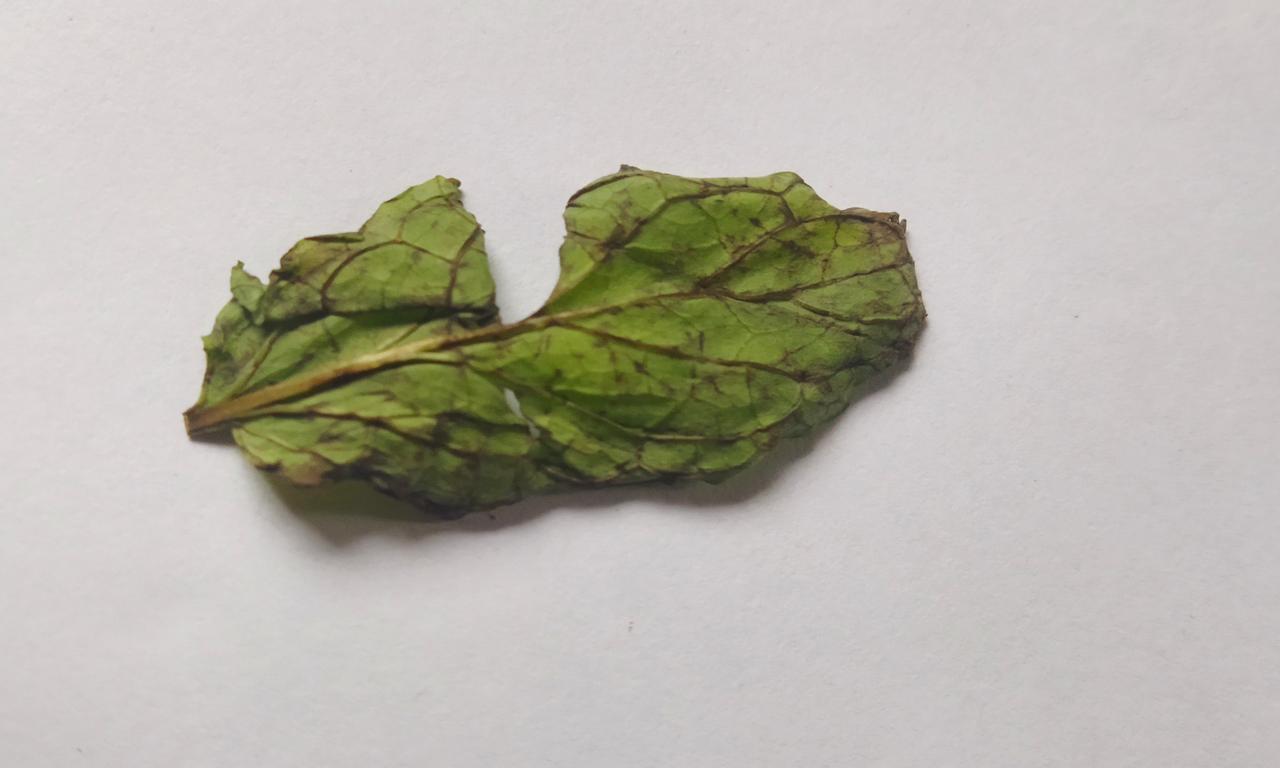
Label: Spoiled